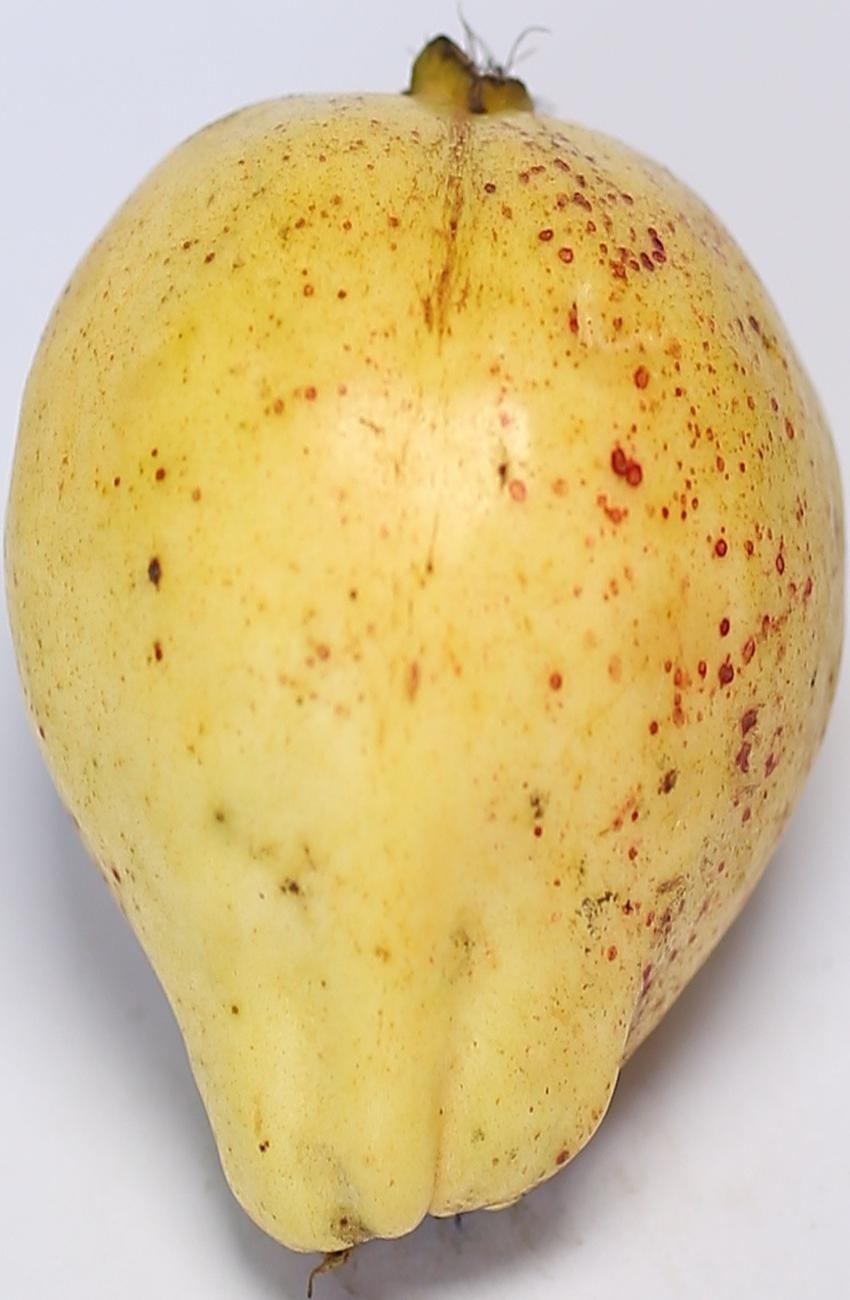
Maturity: ripe
Variety: riyali